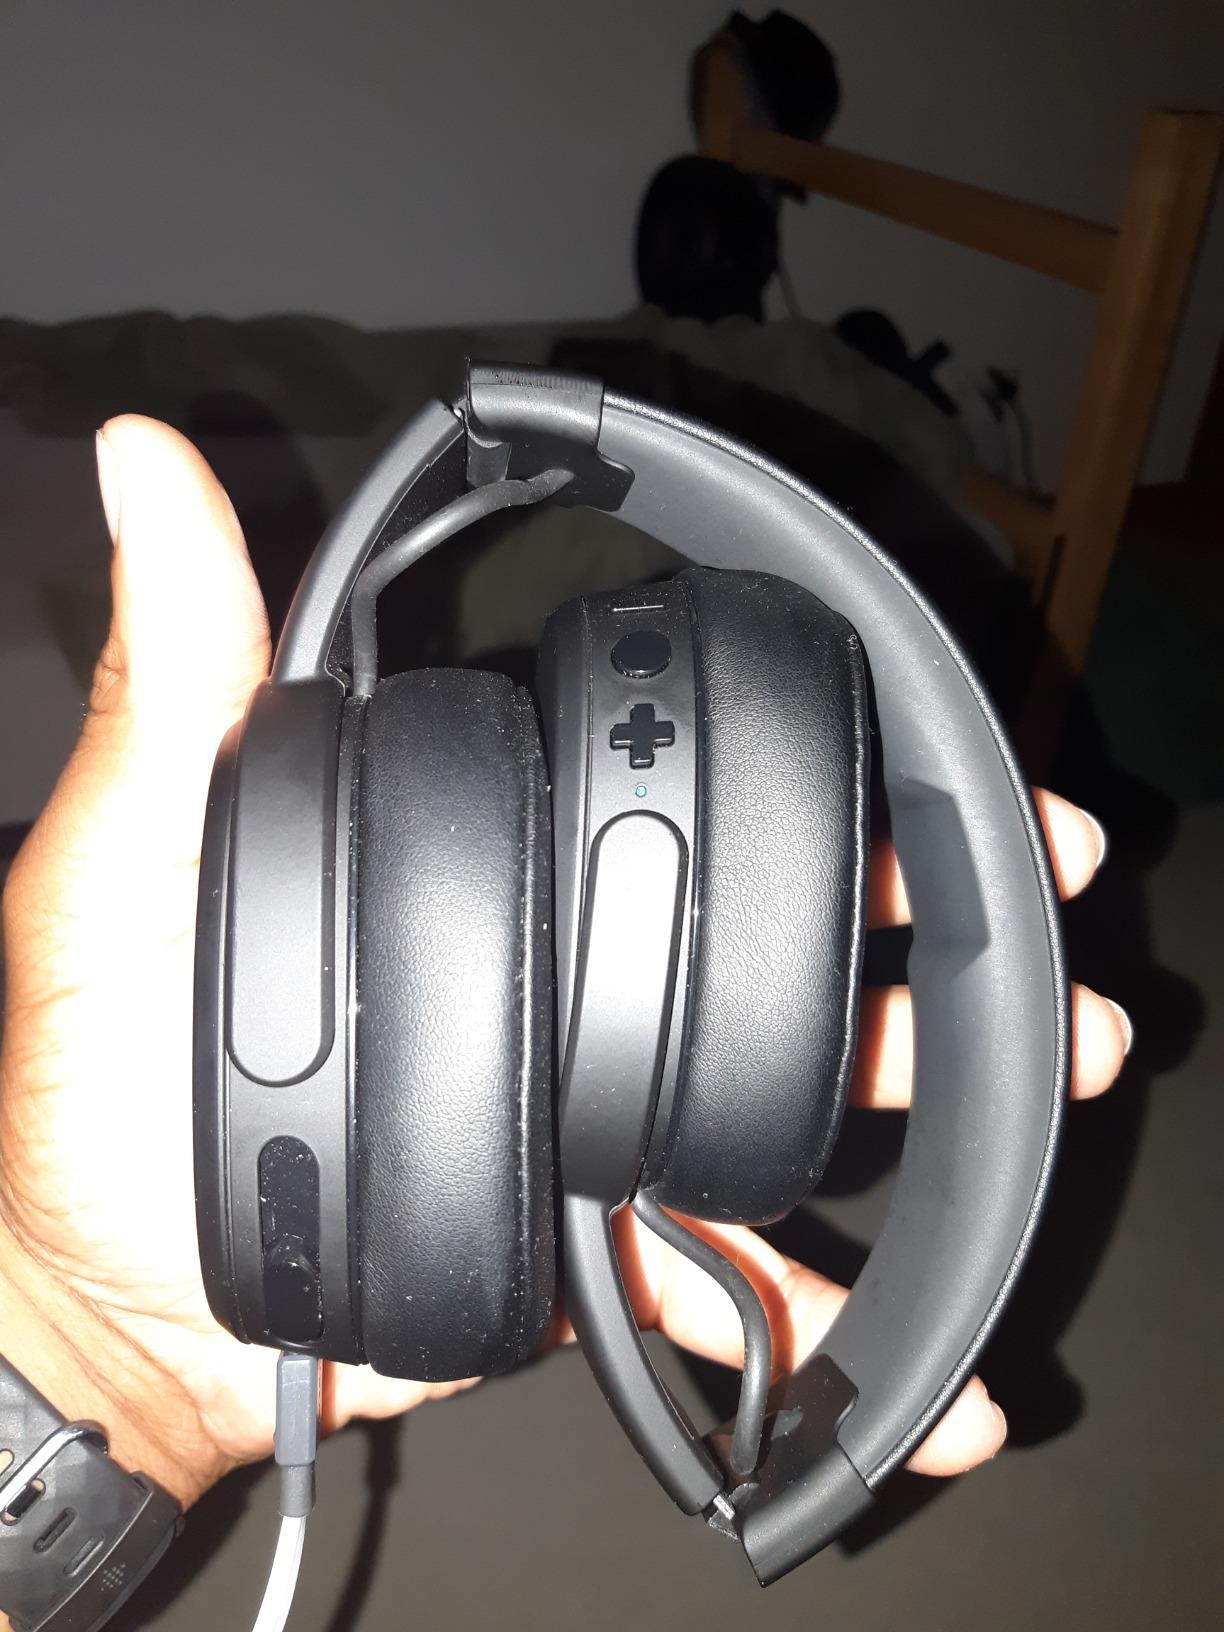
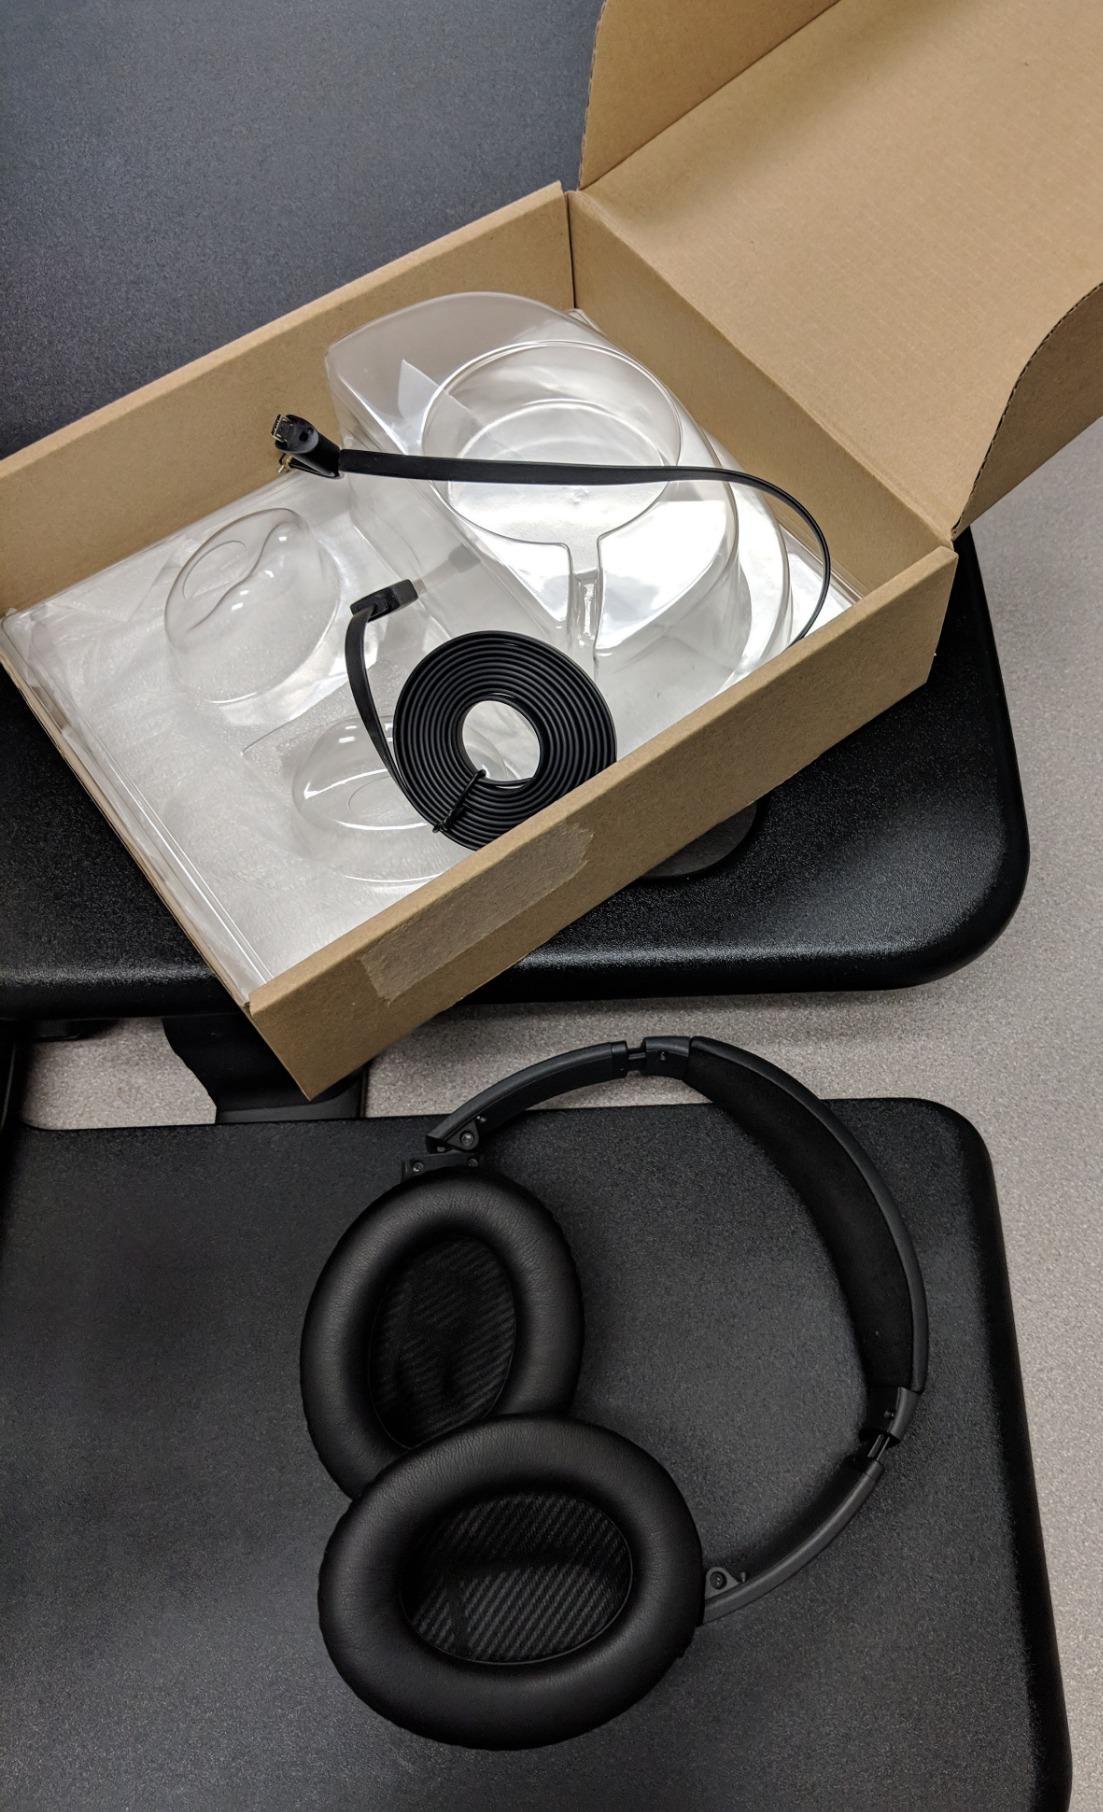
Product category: headphones
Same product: no